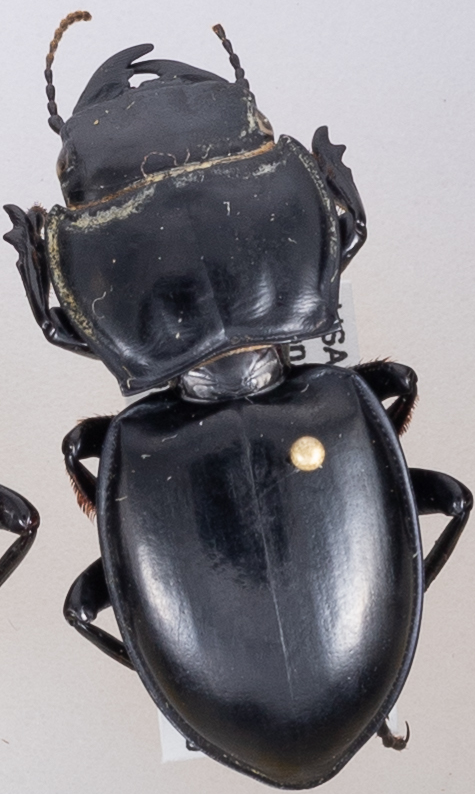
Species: Pasimachus californicus
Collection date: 2015-07-20
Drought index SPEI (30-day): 1.16
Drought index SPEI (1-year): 0.558
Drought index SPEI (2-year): -0.114